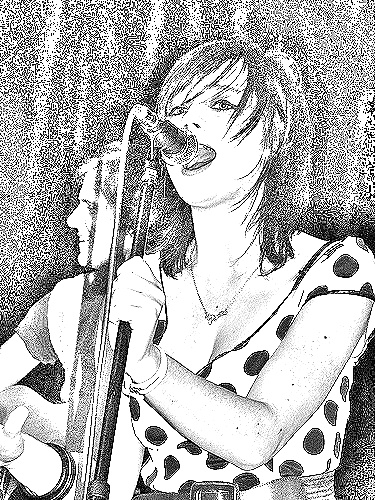
Portrait style: Sketch Portrait